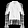
Label: Shirt